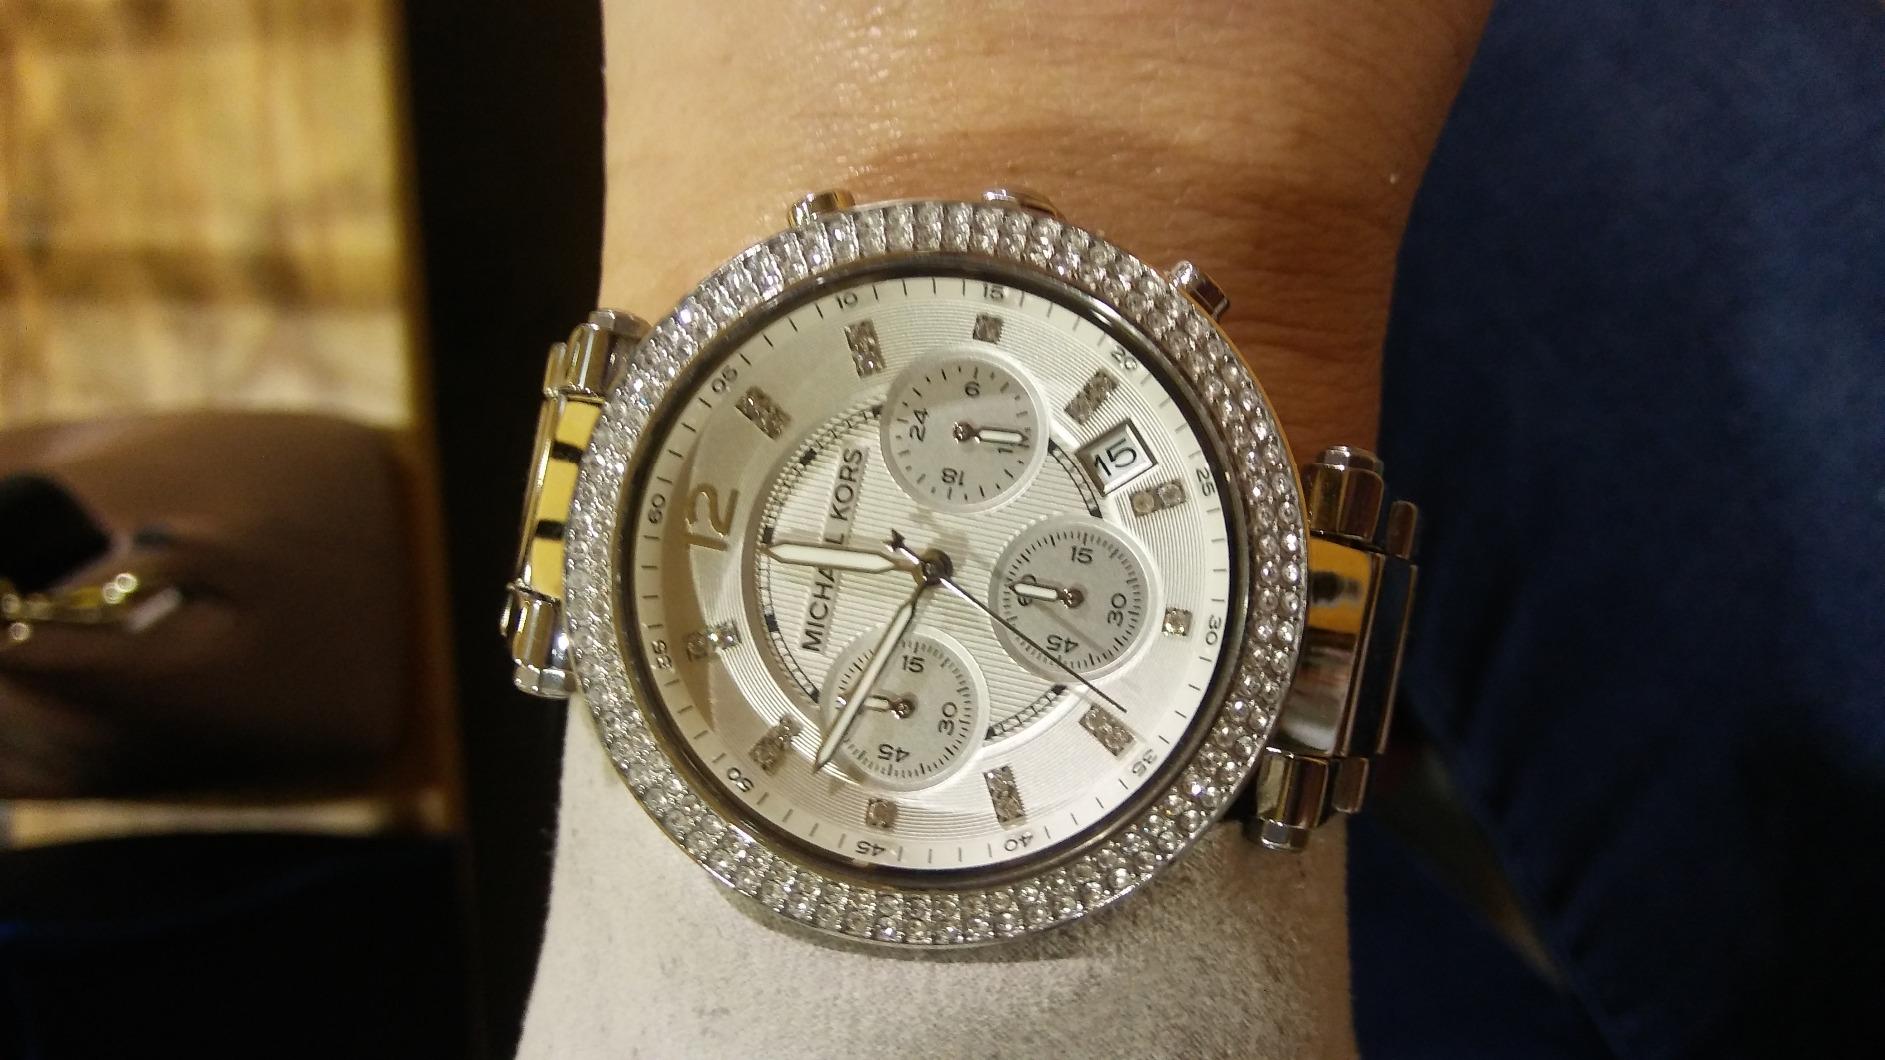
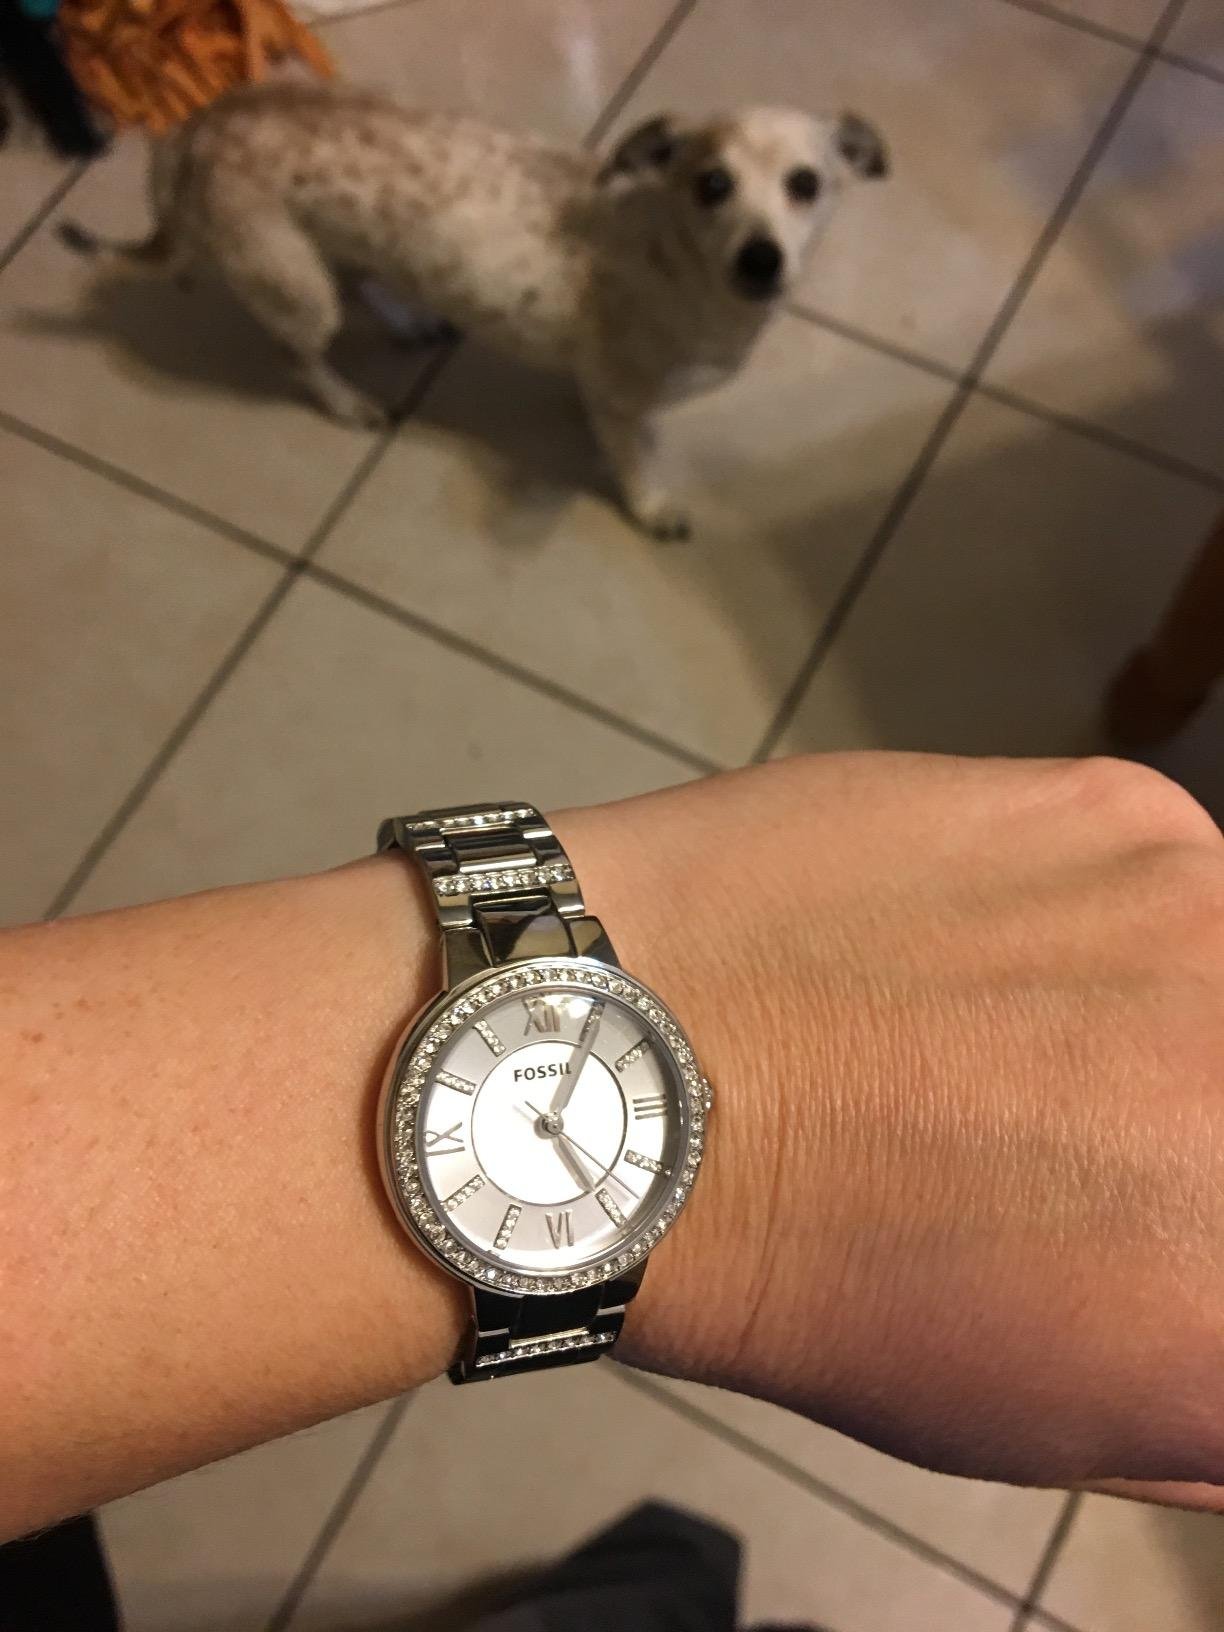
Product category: accessories_watch
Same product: no